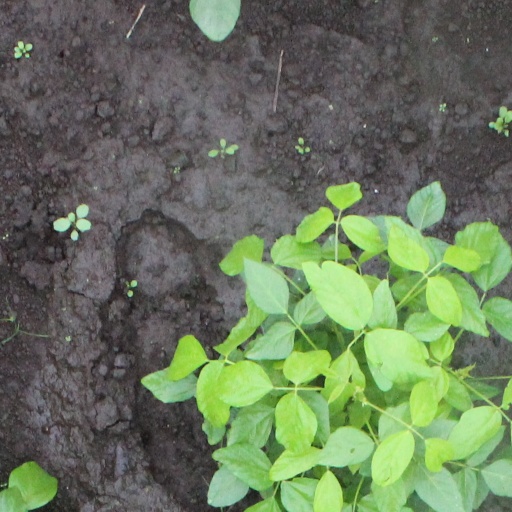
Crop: soybean